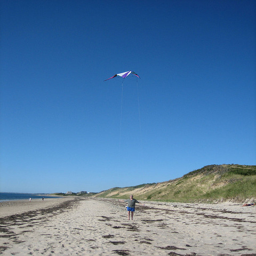
Person standing on a beach flying a white kite.
A man is walking down the beach flying a kite.
a man flying a kite on the beach
a man in blue shorts is flying a kite
A person standing on a beach flying a kite.